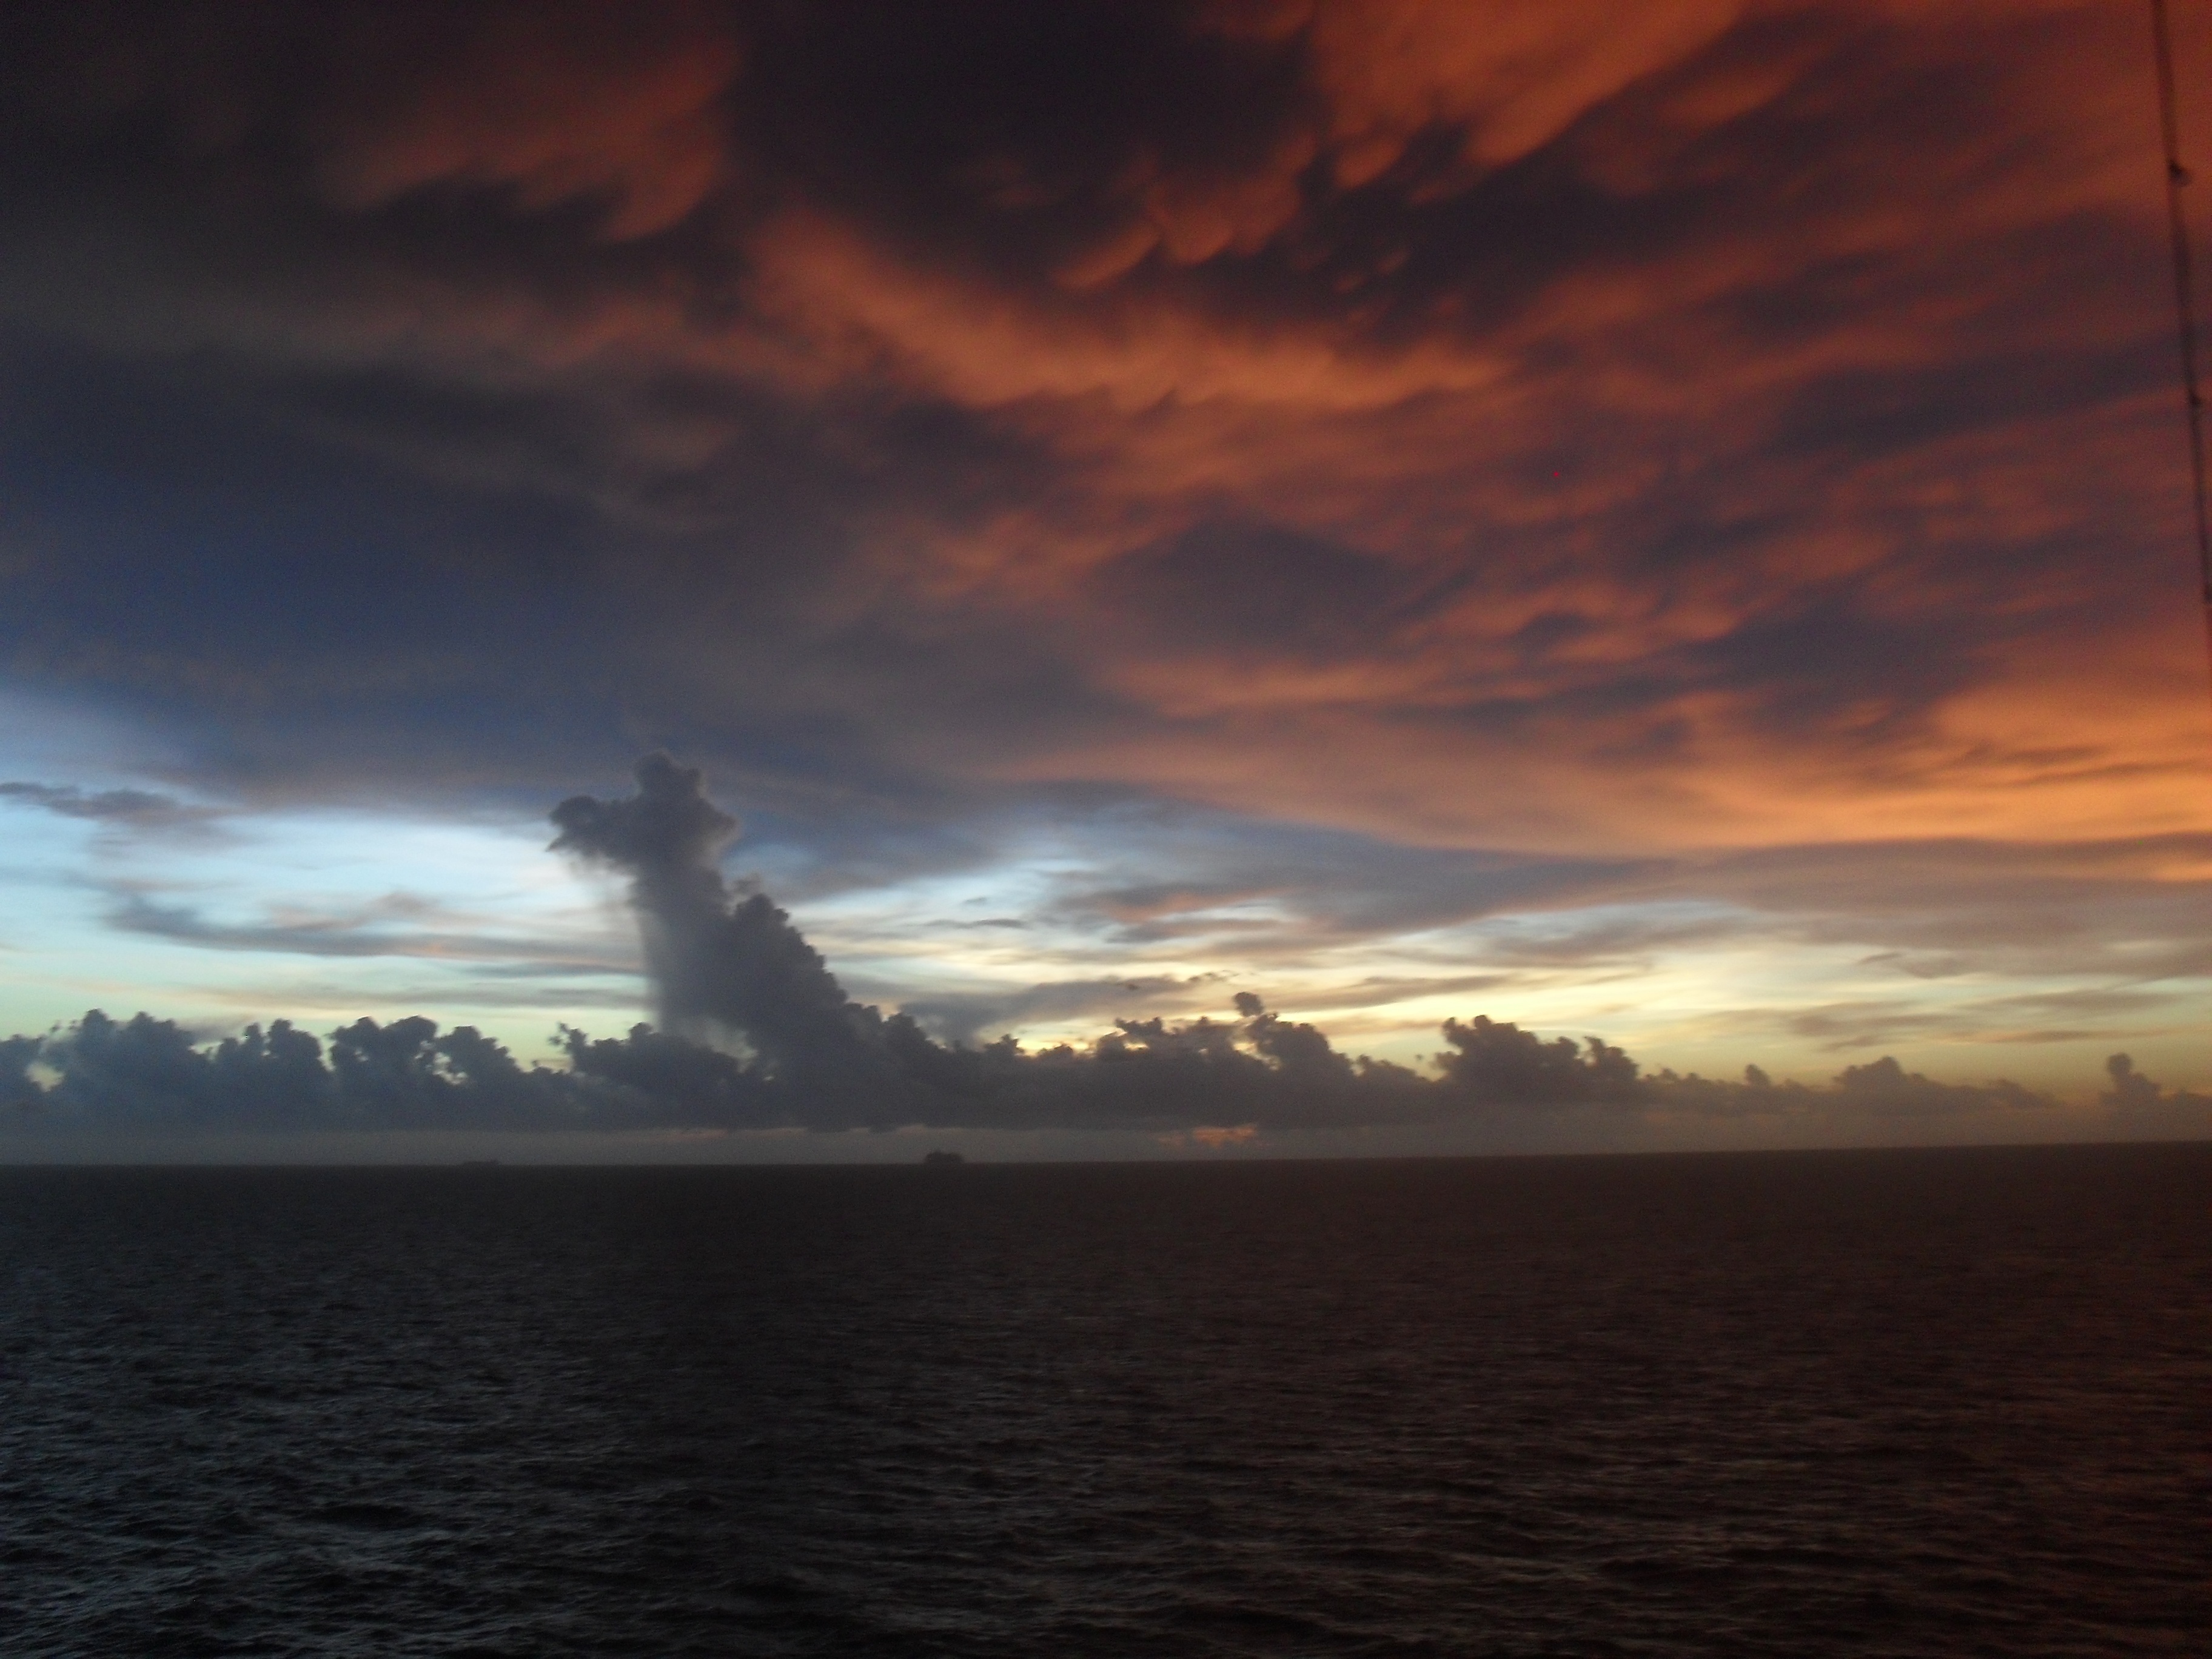
sea, coast, water, nature, outdoor, ocean, horizon, light, cloud, sky, sun, sunrise, sunset, sunlight, morning, wave, dawn, summer, vacation, travel, dusk, evening, reflection, vehicle, tower, peaceful, seascape, weather, holiday, clouds, afterglow